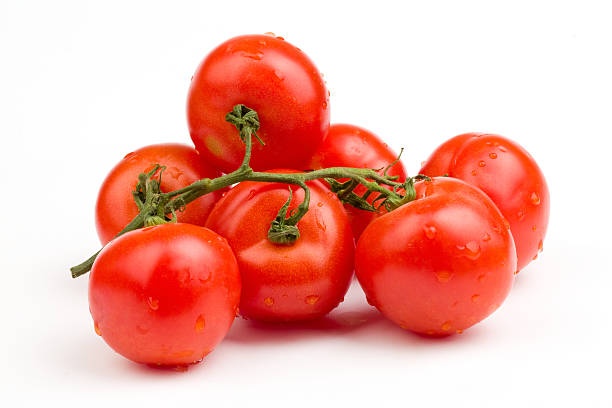
Label: tomato